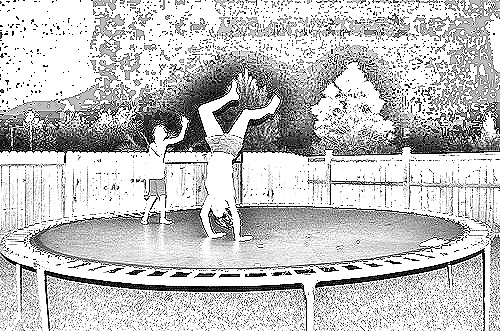
Portrait style: Sketch Portrait